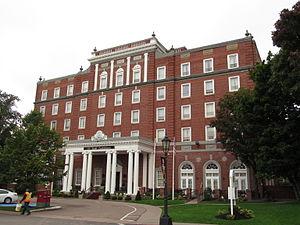
L'Hôtel Charlottetown fut bâtie par le Canadien National en 1931 à Charlottetown, Île-du-Prince-Édouard.